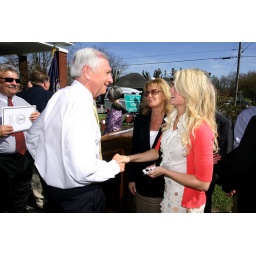
Unveiling of highway sign that publicizes the childhood home of author Robert Penn Warren in Guthrie.